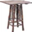
Label: table